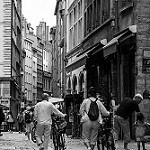
Label: B & W